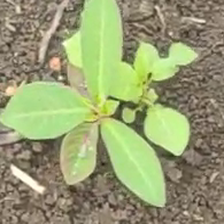
Weed species: Moti_dudhi(Euphorbia_geneculata_L)